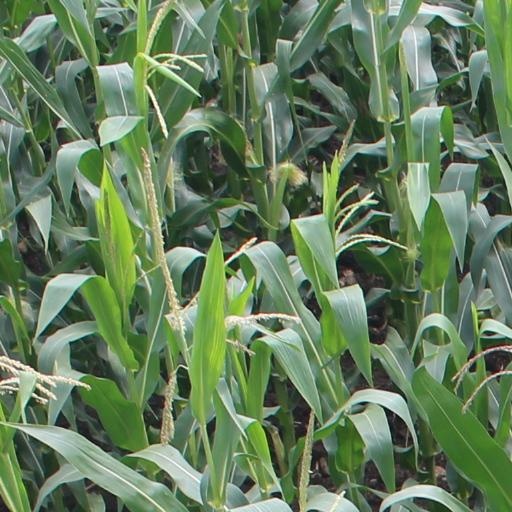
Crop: maize; corn